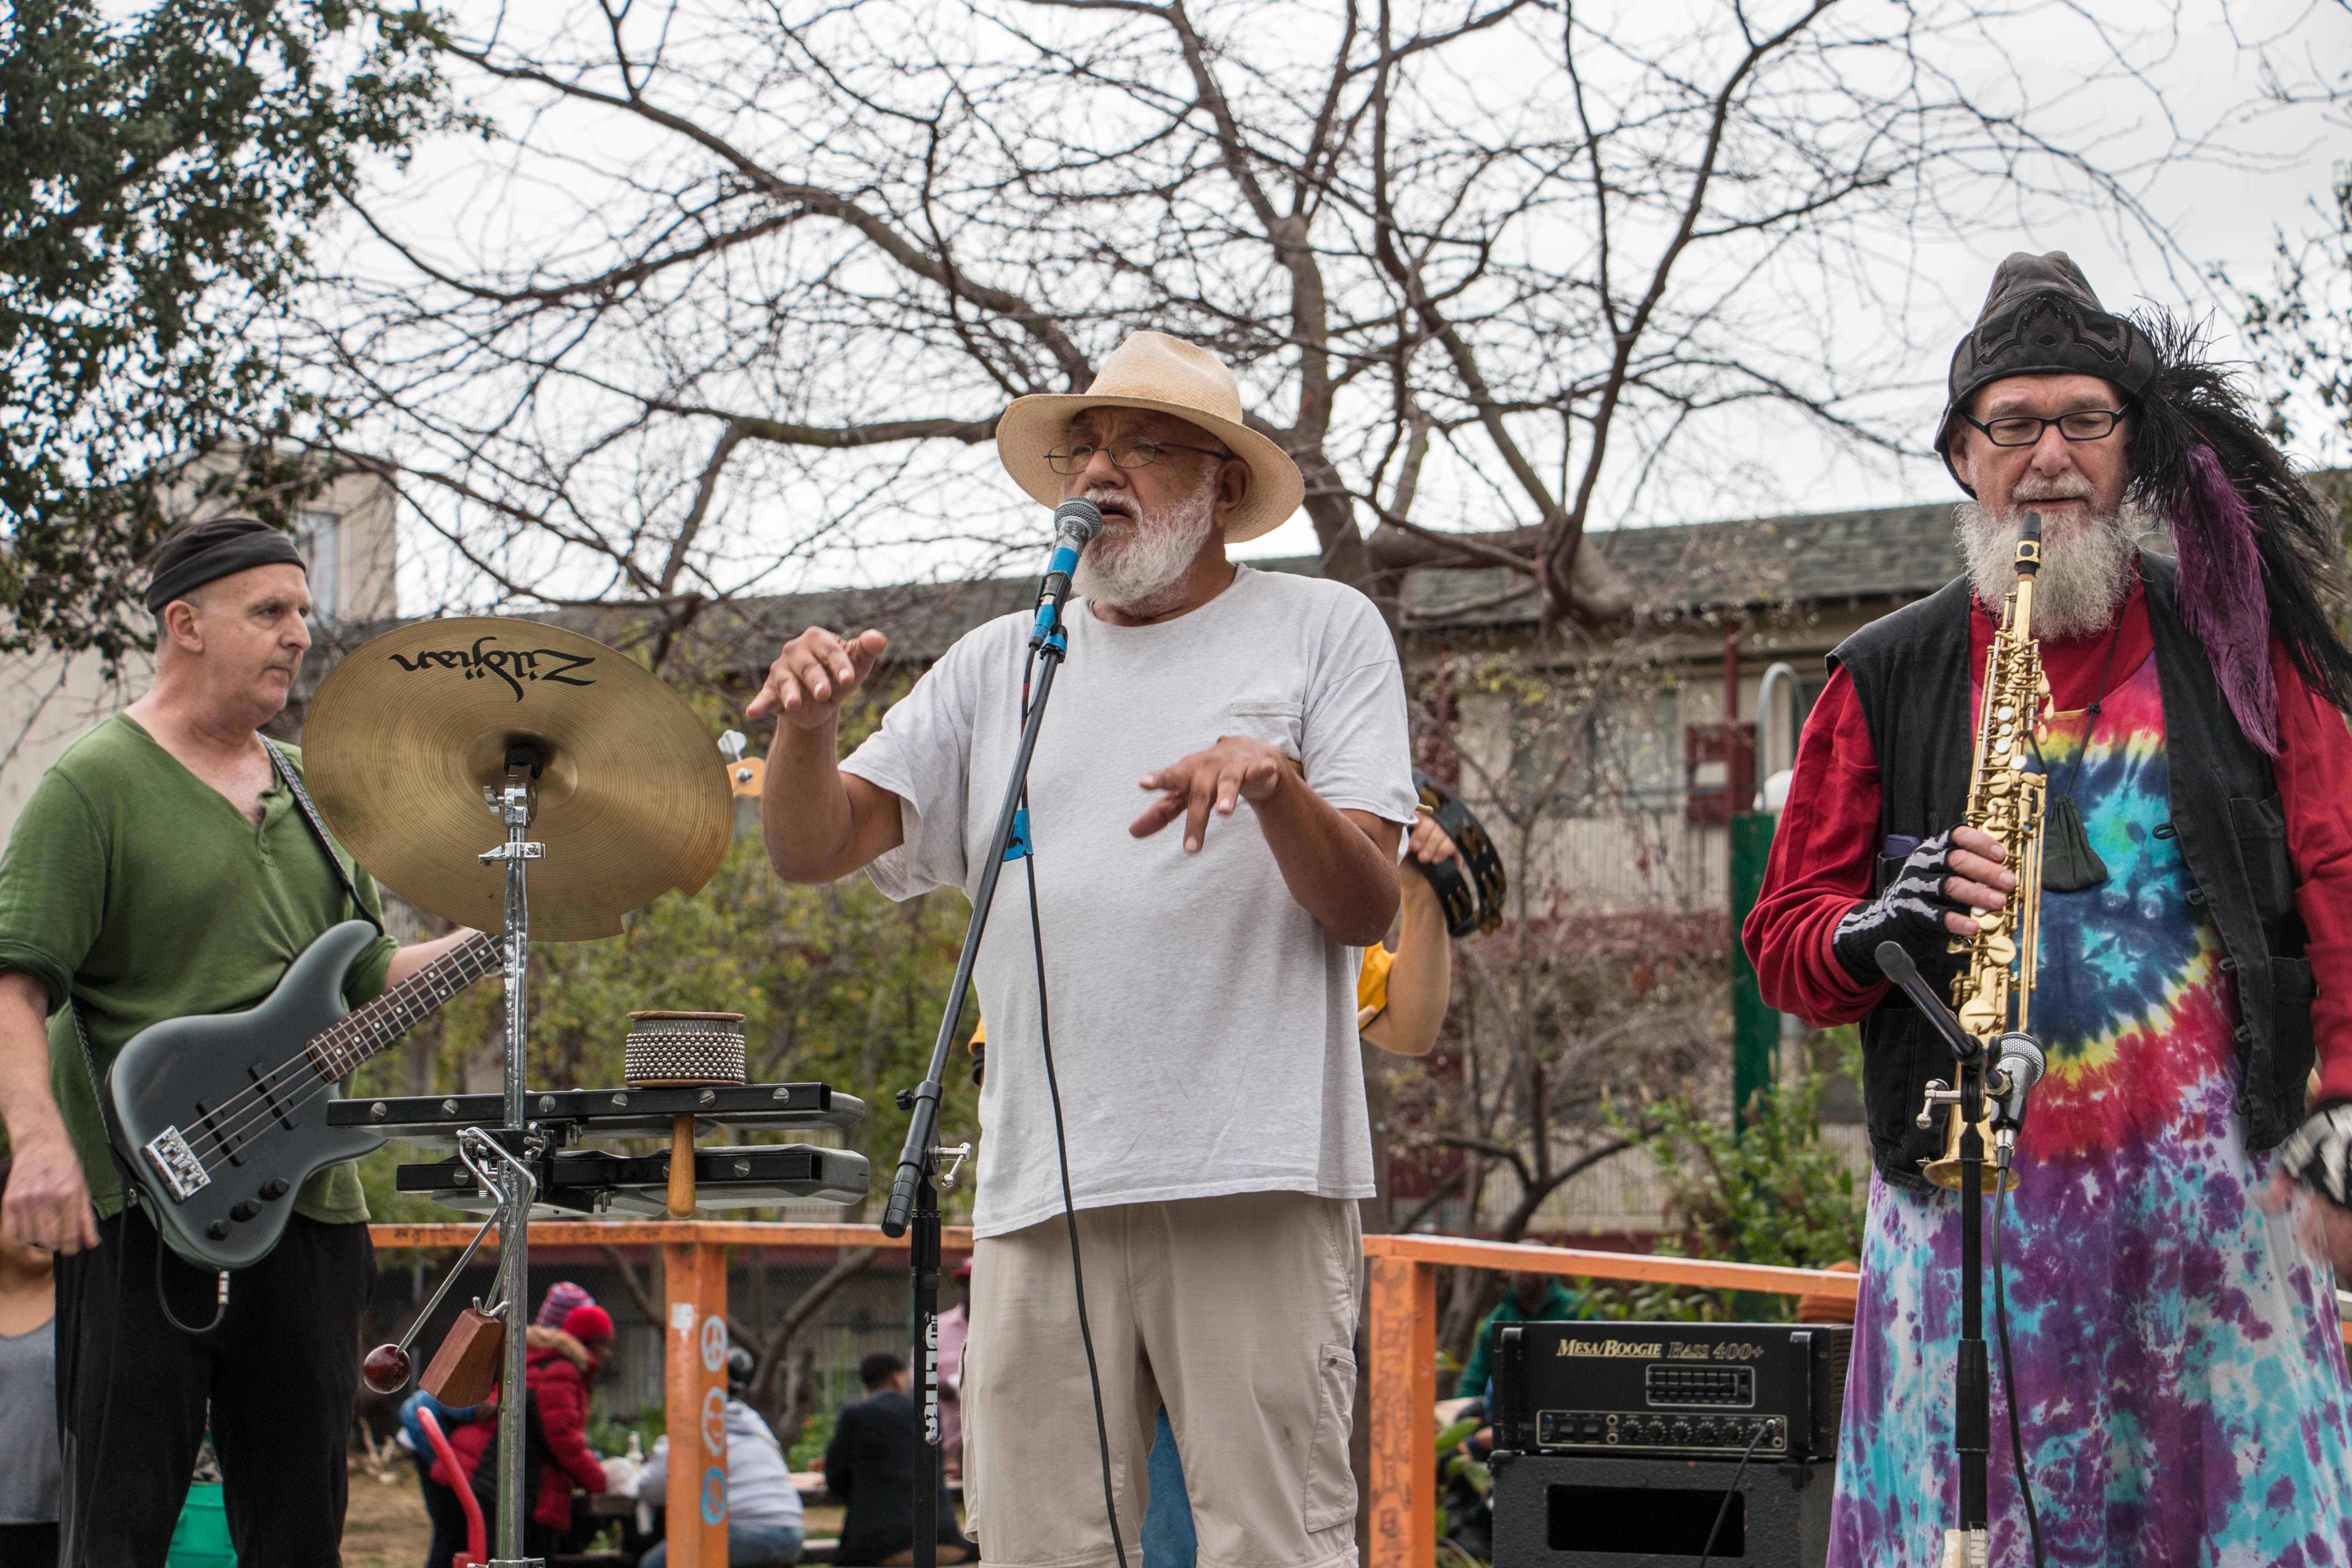
people, band, men, festival, musicians, performances, berkeley, live show